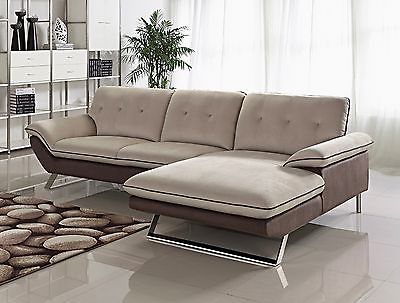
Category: sofa